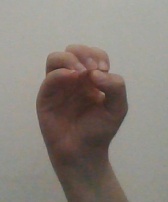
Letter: ha